Daniel Hoffman (violinist)

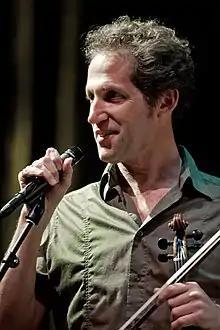
Violinist Daniel Hoffman

Daniel Warren Hoffman was an American-Israeli klezmer violinist, composer, and documentary film producer. He first heard klezmer music played on the piano by his father.